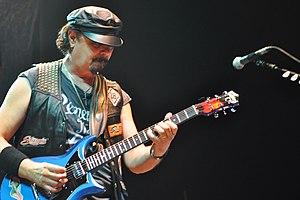
Steve Hunter à Rennes en 2011, avec Alice Cooper.
Steve Hunter est un guitariste américain, surtout connu pour ses collaborations avec Lou Reed, Alice Cooper et Peter Gabriel.